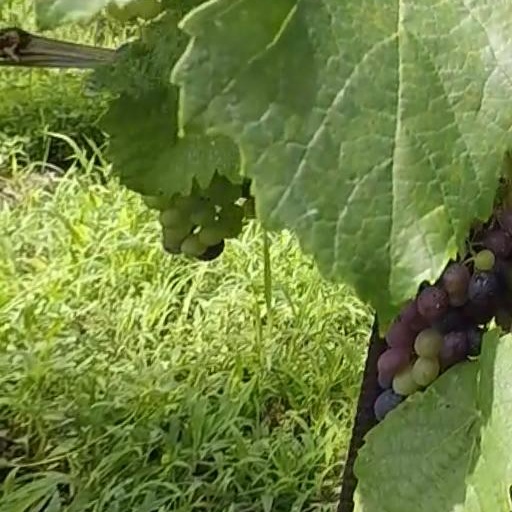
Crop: grape